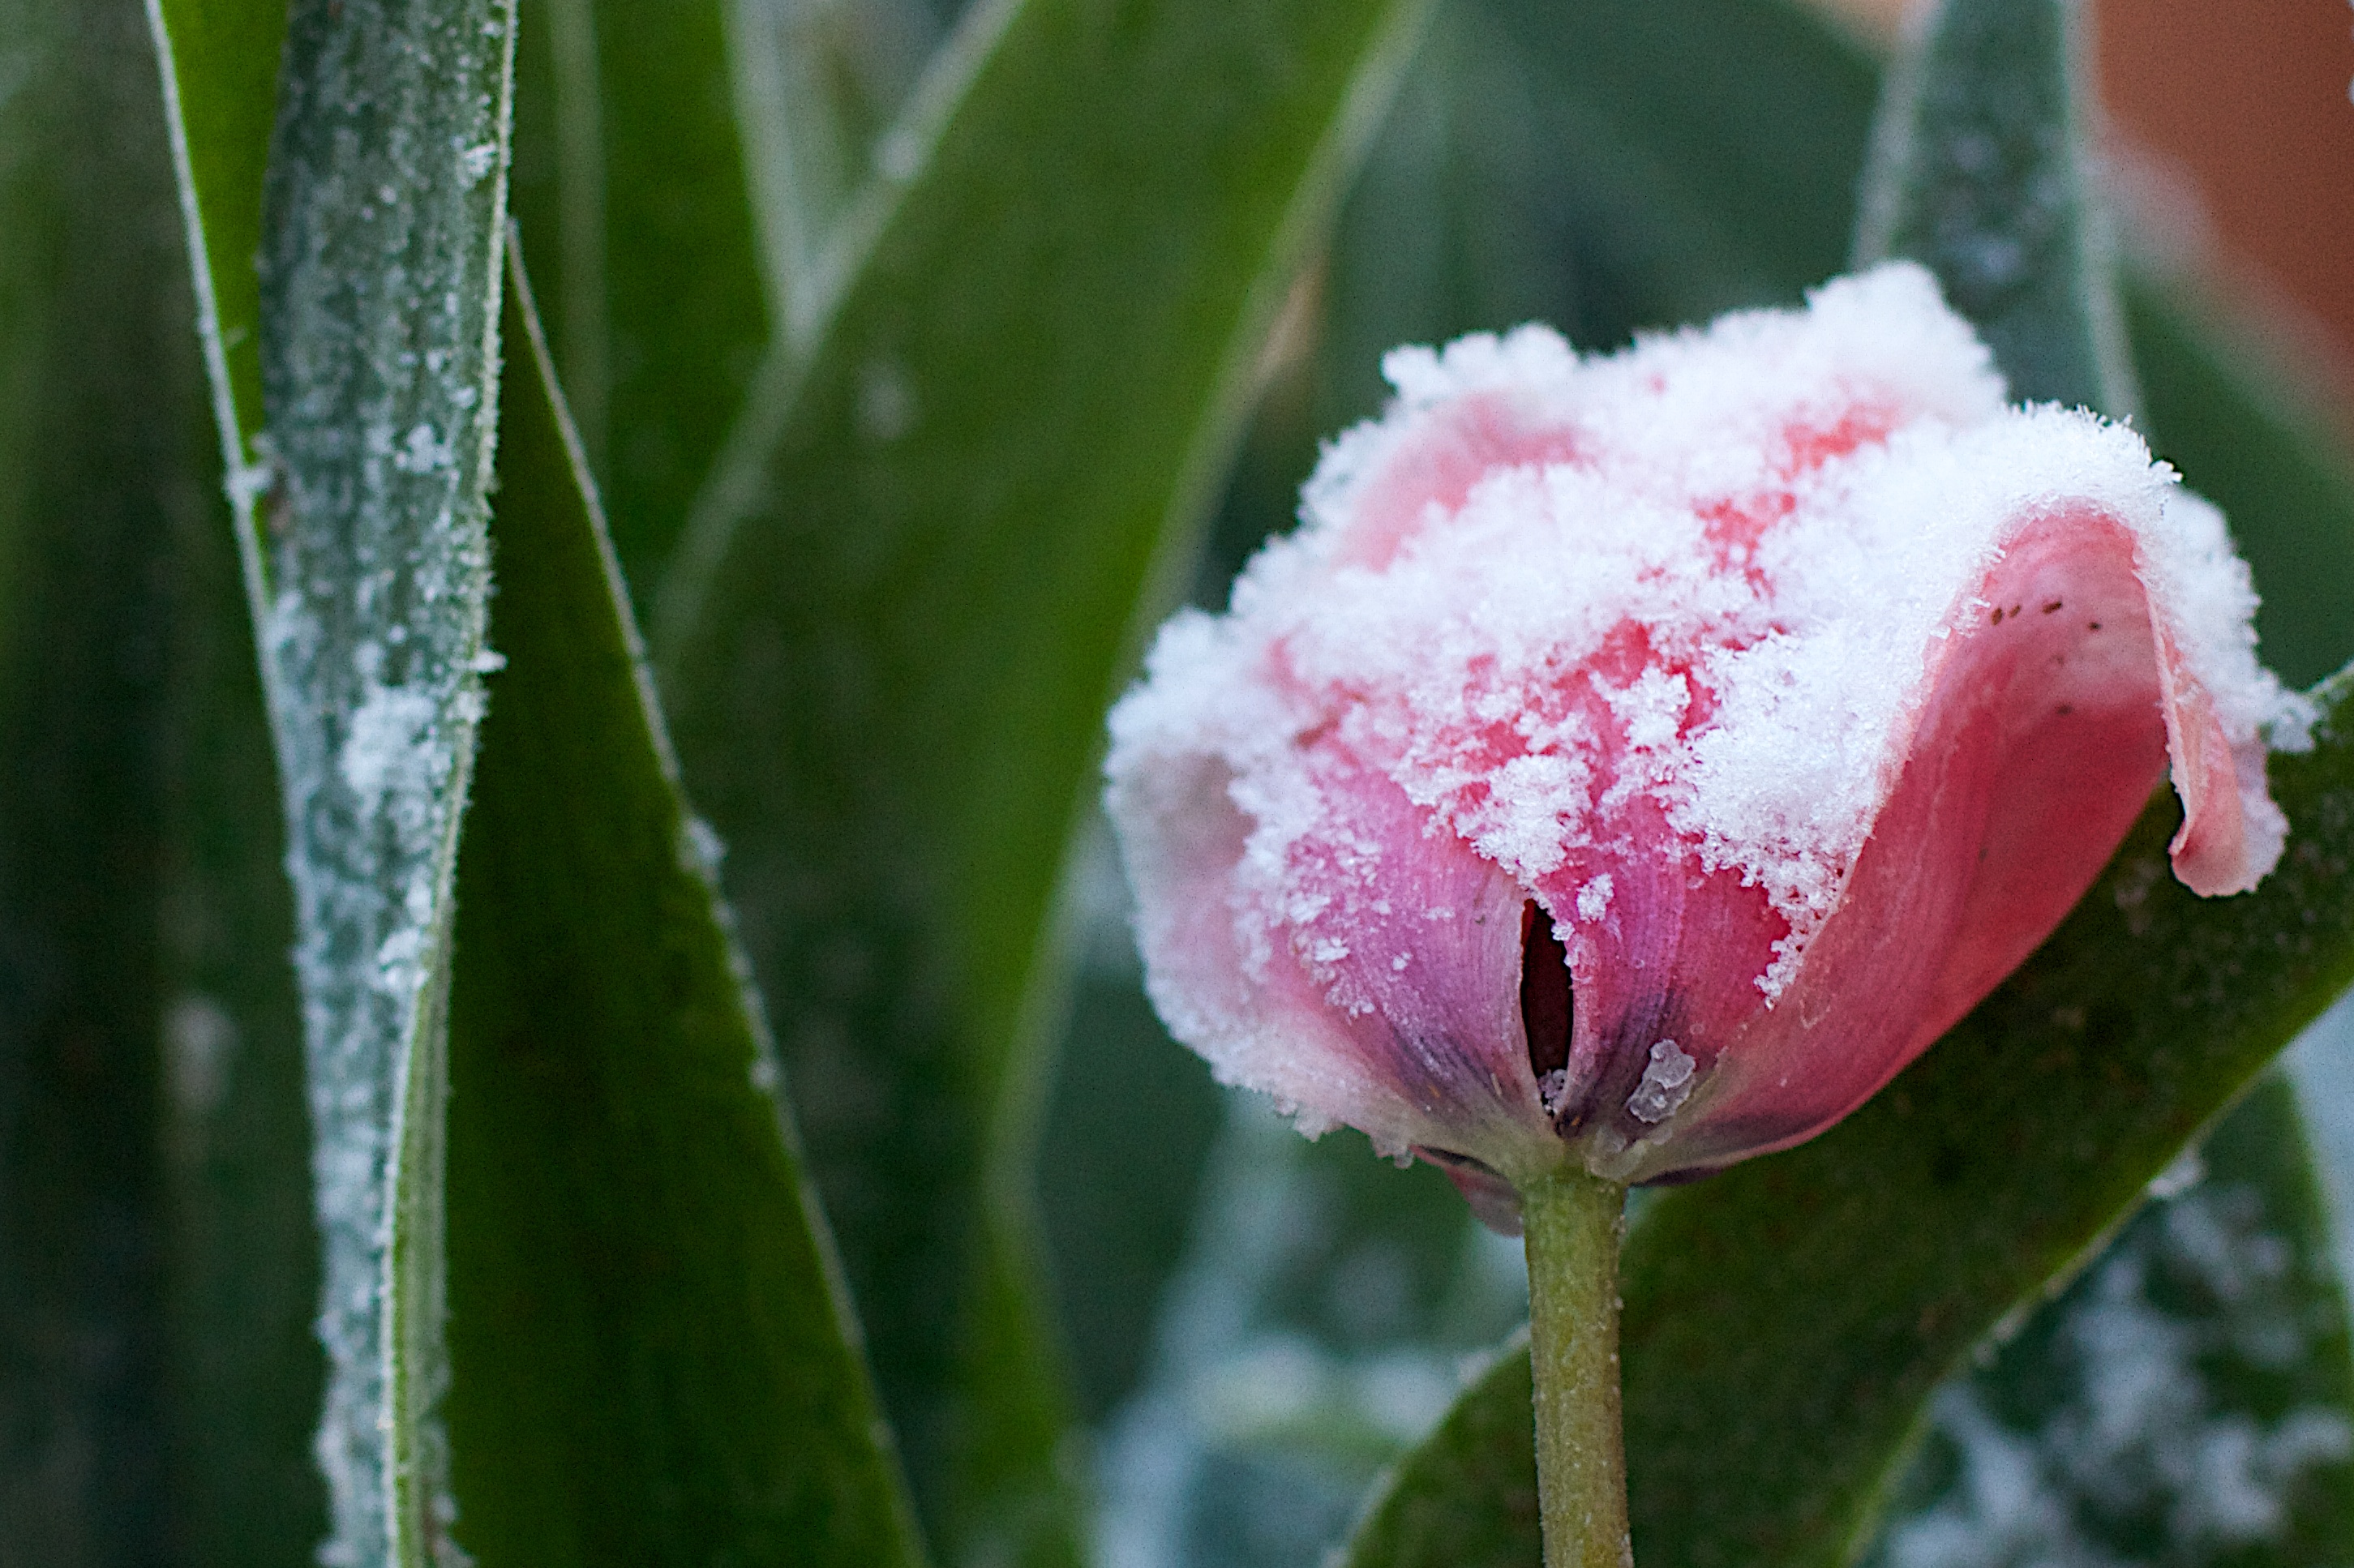
blossom, snow, dew, plant, leaf, flower, petal, tulip, botany, flora, close up, bud, moisture, macro photography, flowering plant, plant stem, land plant